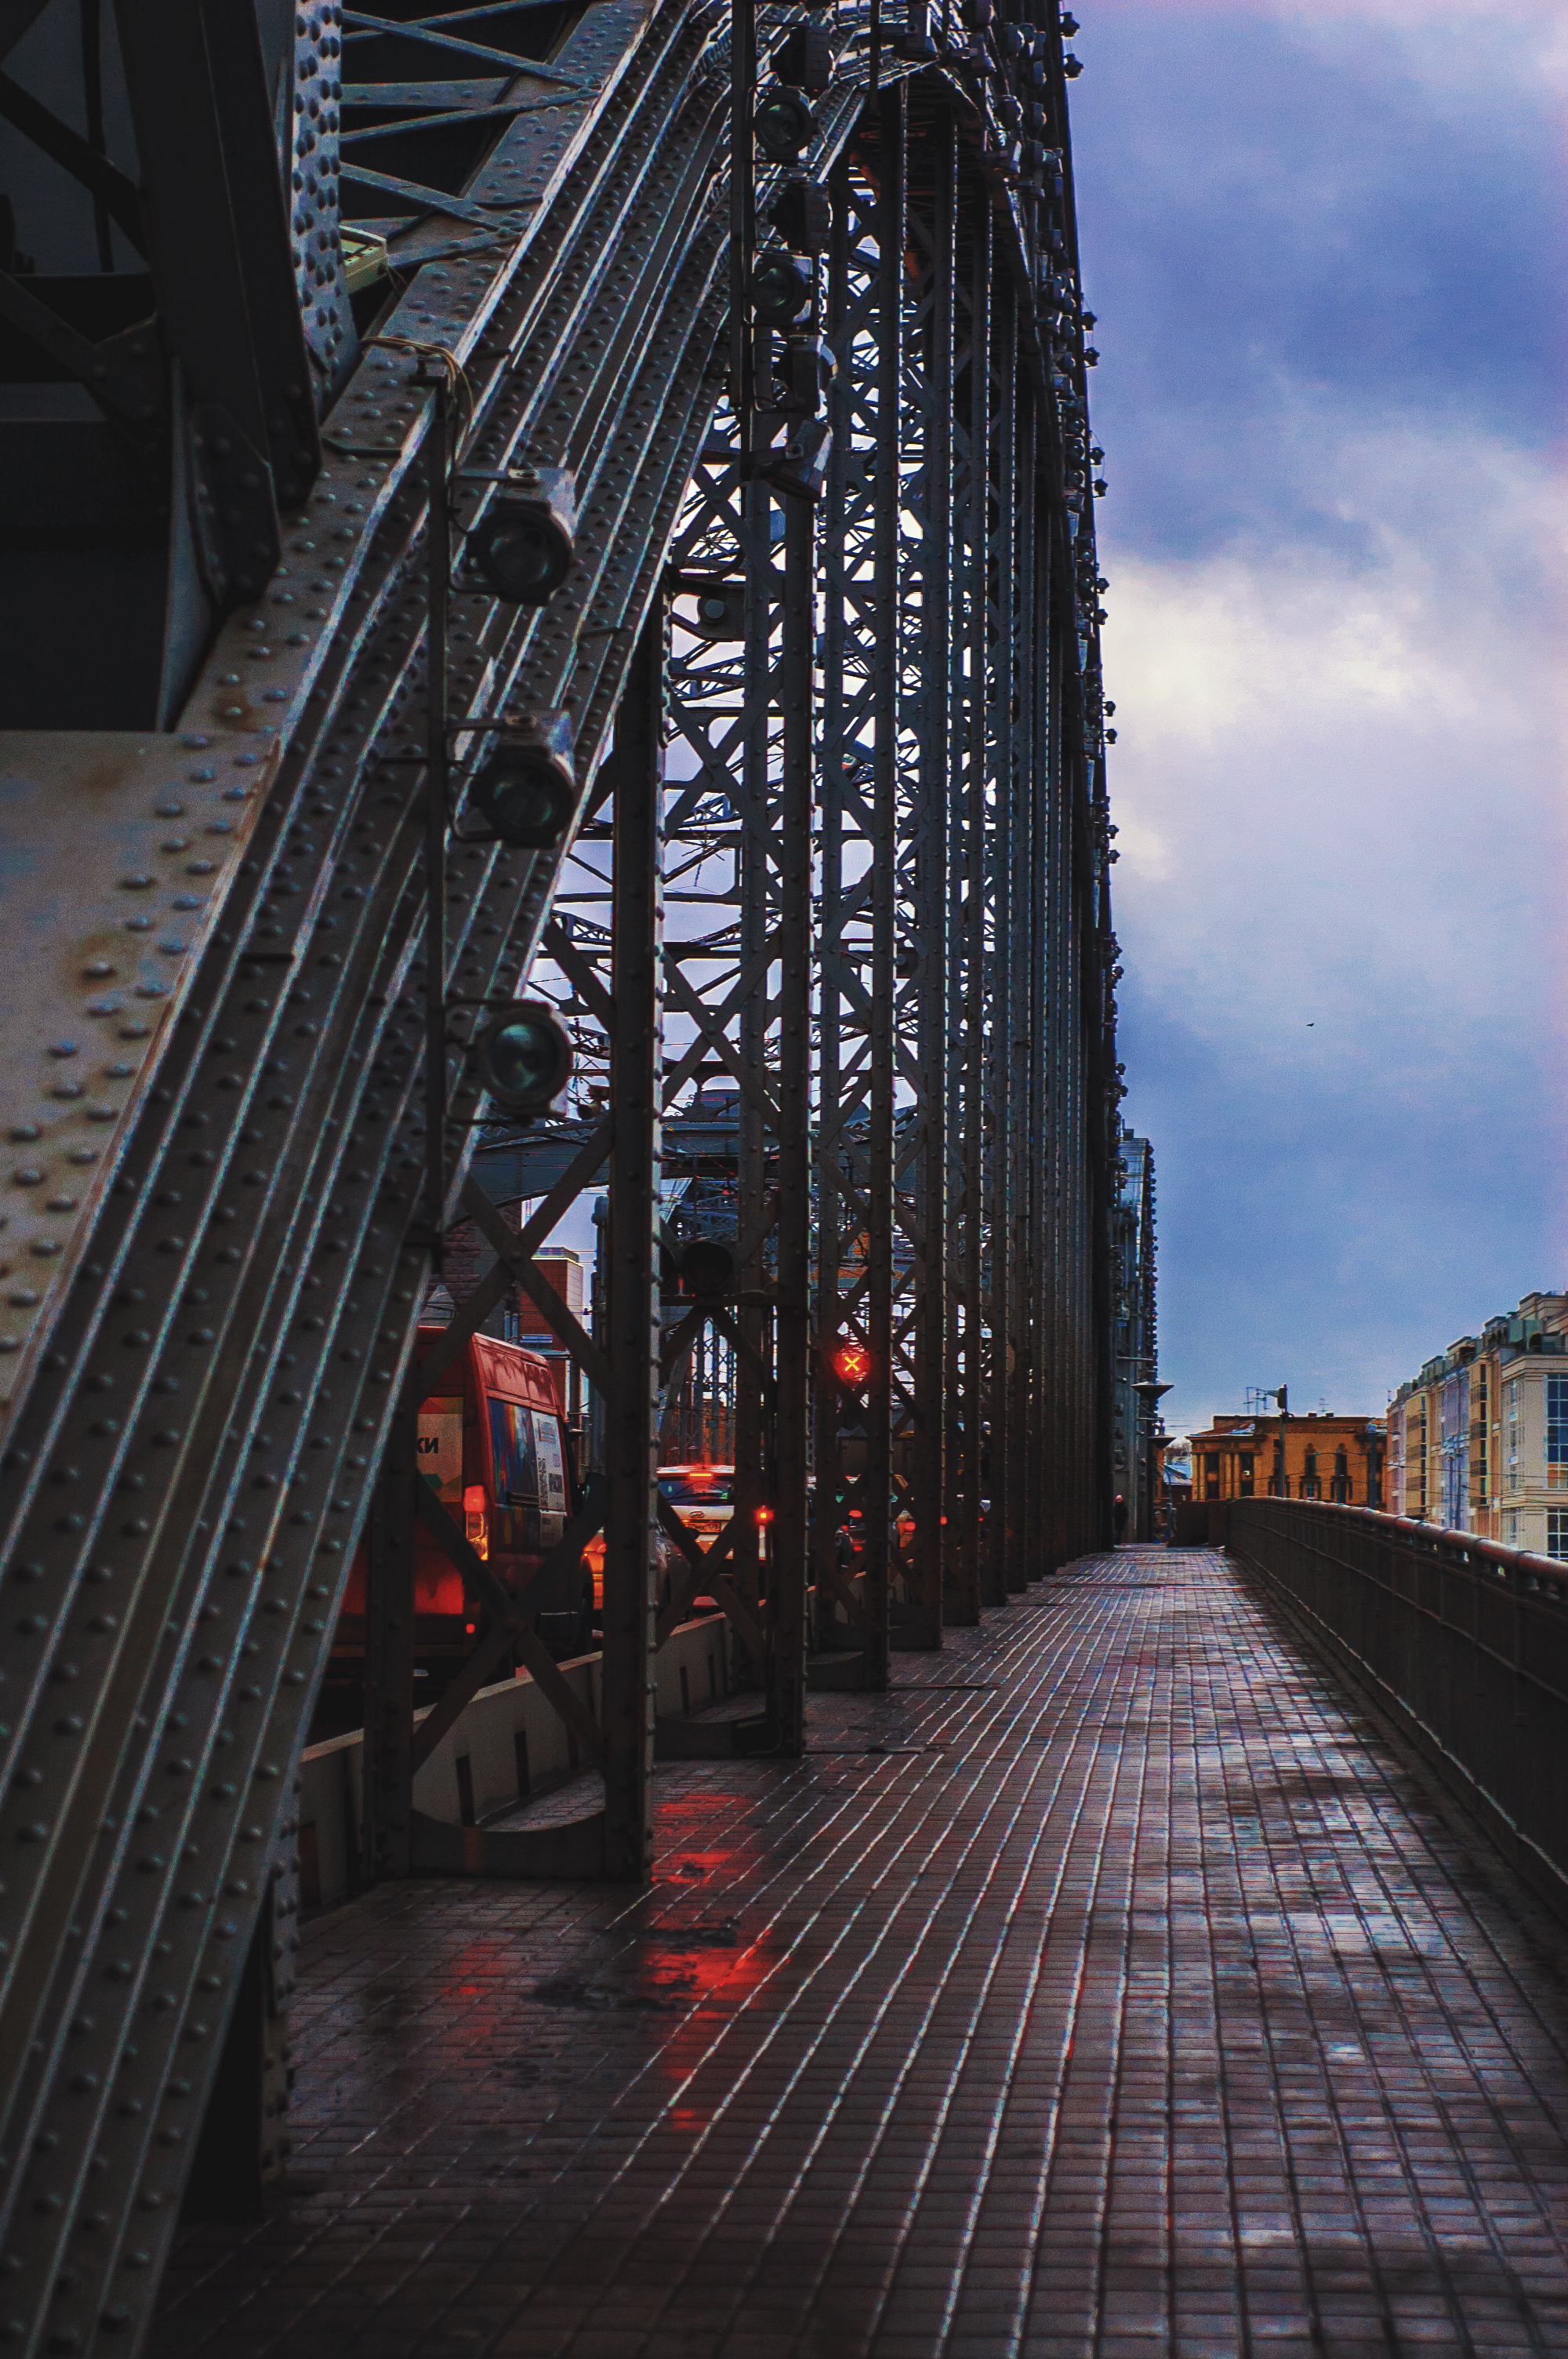
images, cloud, sky, infrastructure, bridge, building, road surface, metropolitan area, engineering, city, urban area, metal, symmetry, truss bridge, girder bridge, steel, nonbuilding structure, wood, evening, tree, night, walkway, cantilever bridge, fixed link, track, darkness, industry, tourist attraction, suspension bridge, transport, dusk, bailey bridge, reflection